Ahn Byeong-woong

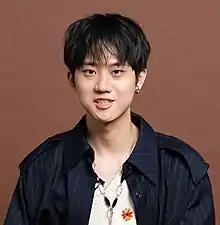
Ahn in 2022

Ahn Byeong-woong (born August 23, 1999) is a South Korean rapper. He garnered attention when he appeared on Show Me the Money 8 in 2019.